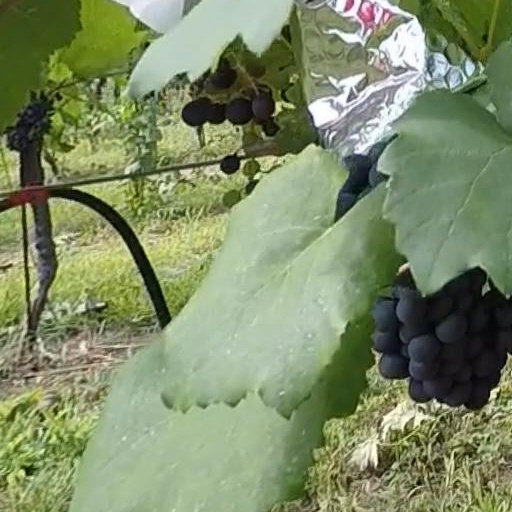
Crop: grape